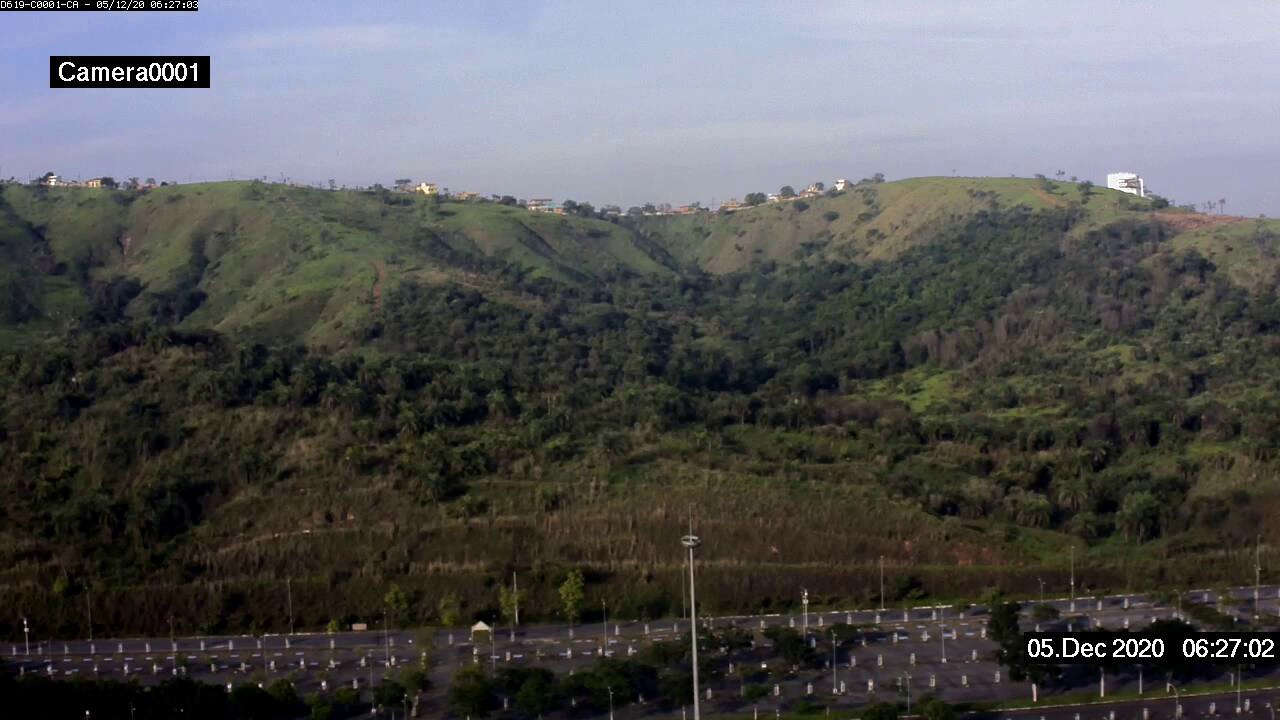
Fire: no
Smoke: no